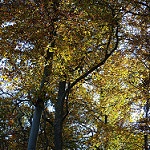
Label: forest